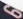
Number: 6